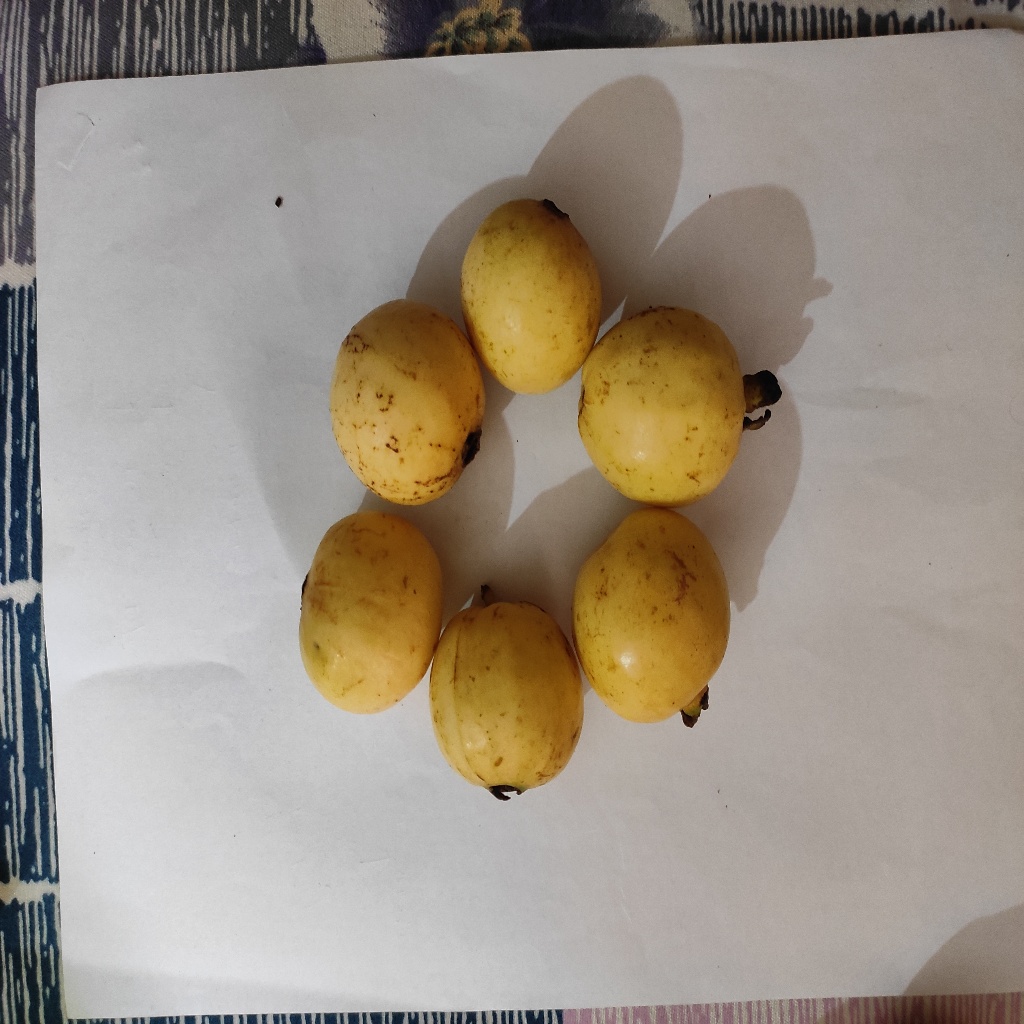
Crop: guava
Quality class: Class_A